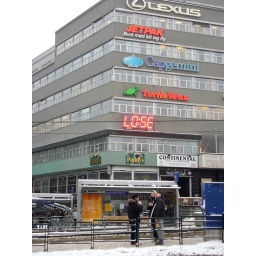
Roman Minaev's Digiluck clock mounted on a wall opposite the National Theatre tram stop in Oslo.